Nanpakal Nerathu Mayakkam

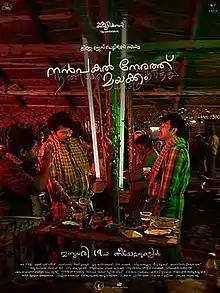
Theatrical release poster

Nanpakal Nerathu Mayakkam (English: Like An Afternoon Dream) is a 2022 Indian Malayalam-Tamil bilingual drama film directed by Lijo Jose Pellissery and written by S. Hareesh. It is produced by Mammootty kampany & Amen Movie Monastery. The film stars Mammootty, Ramya Suvi, Ramya Pandian and Ashokan.